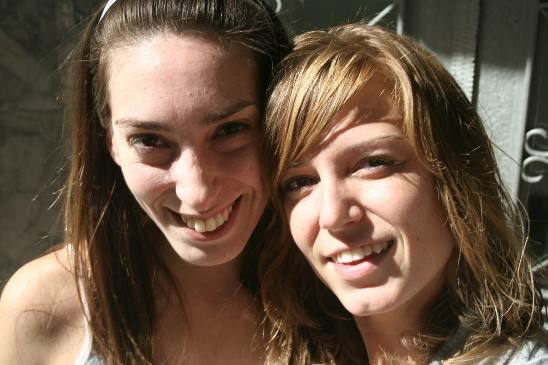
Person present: Yes